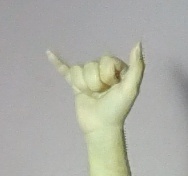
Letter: ya